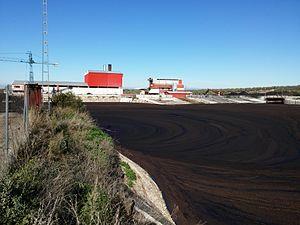
Les margines, ou eaux de végétation, sont des effluents issus de l'extraction de l'huile d'olive. Elles sont constituées par l'eau contenue dans les cellules de la drupe, les eaux de lavage, et celles liées au processus de traitement, qui représentent quelques litres à 120 litres par quintal — 100 kg —, d'olives traitées. Dans les installations modernes, la quantité de margines peut être quasiment nulle, le seul sous-produit étant les grignons. Le seul rejet aqueux est donc constitué des eaux de lavage.